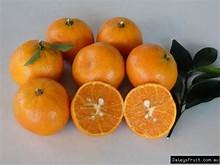
Label: mandarine